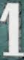
Number: 1